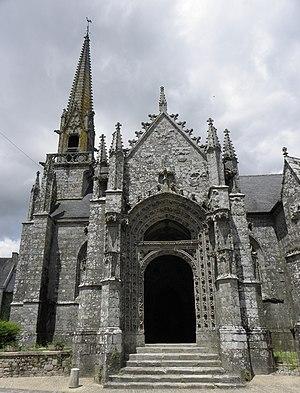
Vue méridionale du clocher et du porche des femmes de la chapelle Notre-Dame de Kernascléden (56). This building is classé au titre des Monuments Historiques. It is indexed in the Base Mérimée, a database of architectural heritage maintained by the French Ministry of Culture,